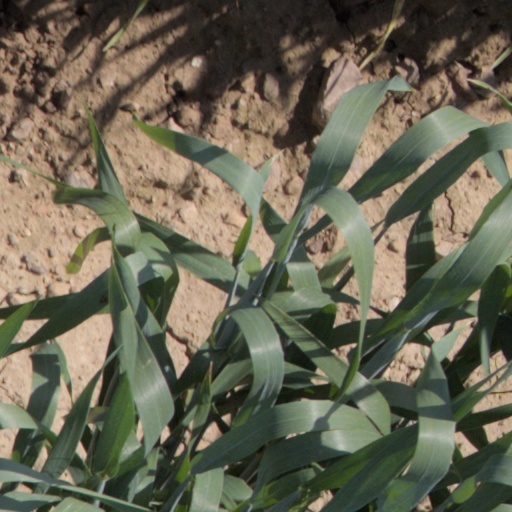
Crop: wheat